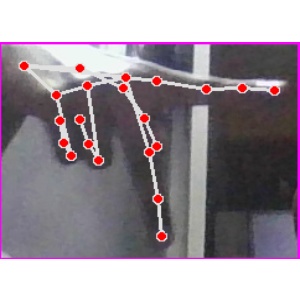
अक्षर: प